El Paso International Airport

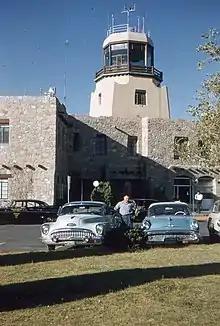
Control Tower in 1957

Continental Airlines was the second major airline to serve El Paso. The carrier began as Varney Speed Lines in 1934 operating the northerly route from El Paso but only to Pueblo, Colorado, with stops at Albuquerque and several other points in New Mexico and Colorado. The name was changed to Continental Air Lines in 1937 and the route was extended back to Denver. A new route to Carlsbad, Hobbs, and Roswell, New Mexico, was added in 1940 followed by new routes to San Antonio and to Kansas City with several stops by the mid-1940s. Continental primarily used Lockheed Model 10 Electra and Lockheed Model 18 Lodestar aircraft in the 1930s followed by Douglas DC-3's in the 1940s. Larger Convair 240, Convair 340, and Douglas DC-6 aircraft were introduced in the 1950s followed by the Vickers Viscount by 1959. The San Antonio route was extended to Houston by the early 1950s at which time Continental partnered with American Airlines to offer interchange service from Houston and San Antonio to Los Angeles and San Francisco by way of El Paso. Service to Alamogordo, New Mexico, was added in 1954 but discontinued in 1963, transferring the route to Frontier Airlines. New nonstop service to Dallas began in 1959, and in the early 1960s Continental received its own authority to operate westbound from El Paso to Los Angeles with stops in Tucson and Phoenix. Jet service began in the early 1960s with Boeing 707 and Boeing 720 jets on the Los Angeles-El Paso-Houston route which also made stops at Phoenix, Tucson, Midland and San Antonio. Douglas DC-9 jets arrived in 1966 which began jet service on the routes to Dallas, Albuquerque and Denver, and also the route to Kansas City that stopped in Midland, Lubbock, and Wichita Falls, Texas, as well as Lawton, Oklahoma City, and Tulsa, Oklahoma. The service to the smaller cities in southeastern New Mexico ended in 1963 (retiring the DC-3 aircraft) and was transferred to Trans Texas Airlines. Continental was operating all jets by 1967 and El Paso became a small hub through the 1970s with up to five flights on the ground at a time using a new rotunda shaped gate area on the end of the east concourse. A widebody Douglas DC-10 was operated on a Los-Angeles-El Paso-San Antonio-Houston flight, eastbound only, in the latter 1970s. Service to the Mexican resort cities of Acapulco, La Paz, Los Cabos, Manzanillo, and Puerto Vallarta was operated from 1979 through 1981. After airline deregulation in 1978, Continental slowly downsized its El Paso operation to flights only serving its hubs at Denver and Houston. For a few years in the early 1990s, nonstop flights to Mexico City were operated. Continental Express service to Alamogordo, Carlsbad, and Roswell, New Mexico, was briefly operated in 1987. The Denver flights ended in 1994 and new Continental Express service with regional jets began replacing Continental's mainline jets to Houston in the 2000s. Continental merged into United Airlines in 2012.